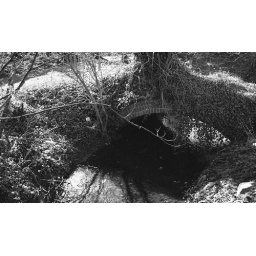
The bridge under a tree